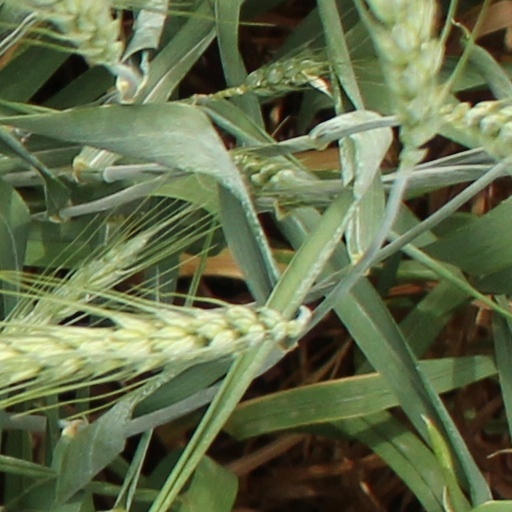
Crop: wheat